NEC V25

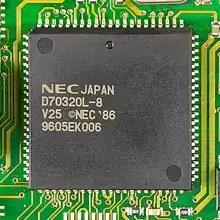
NEC V25 in a PLCC package

The NEC V25 (μPD70320) is the microcontroller version of the NEC V20 processor, manufactured by NEC Corporation. Features include: